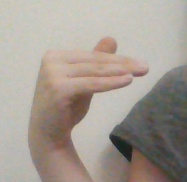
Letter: khaa